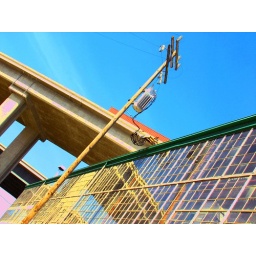
warehouse and ebmud wastewater plant property, under the highway 880 maze - west oakland, california